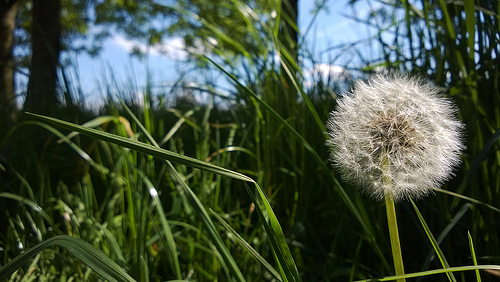
Flower: dandelion